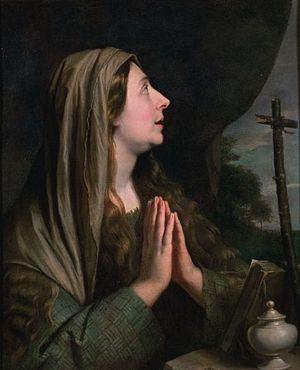
Vincent Eschard est un carme français, auteur d'ouvrages représentatifs de la mystique de la Réforme de Touraine, sous le nom de Dominique de Saint-Albert.